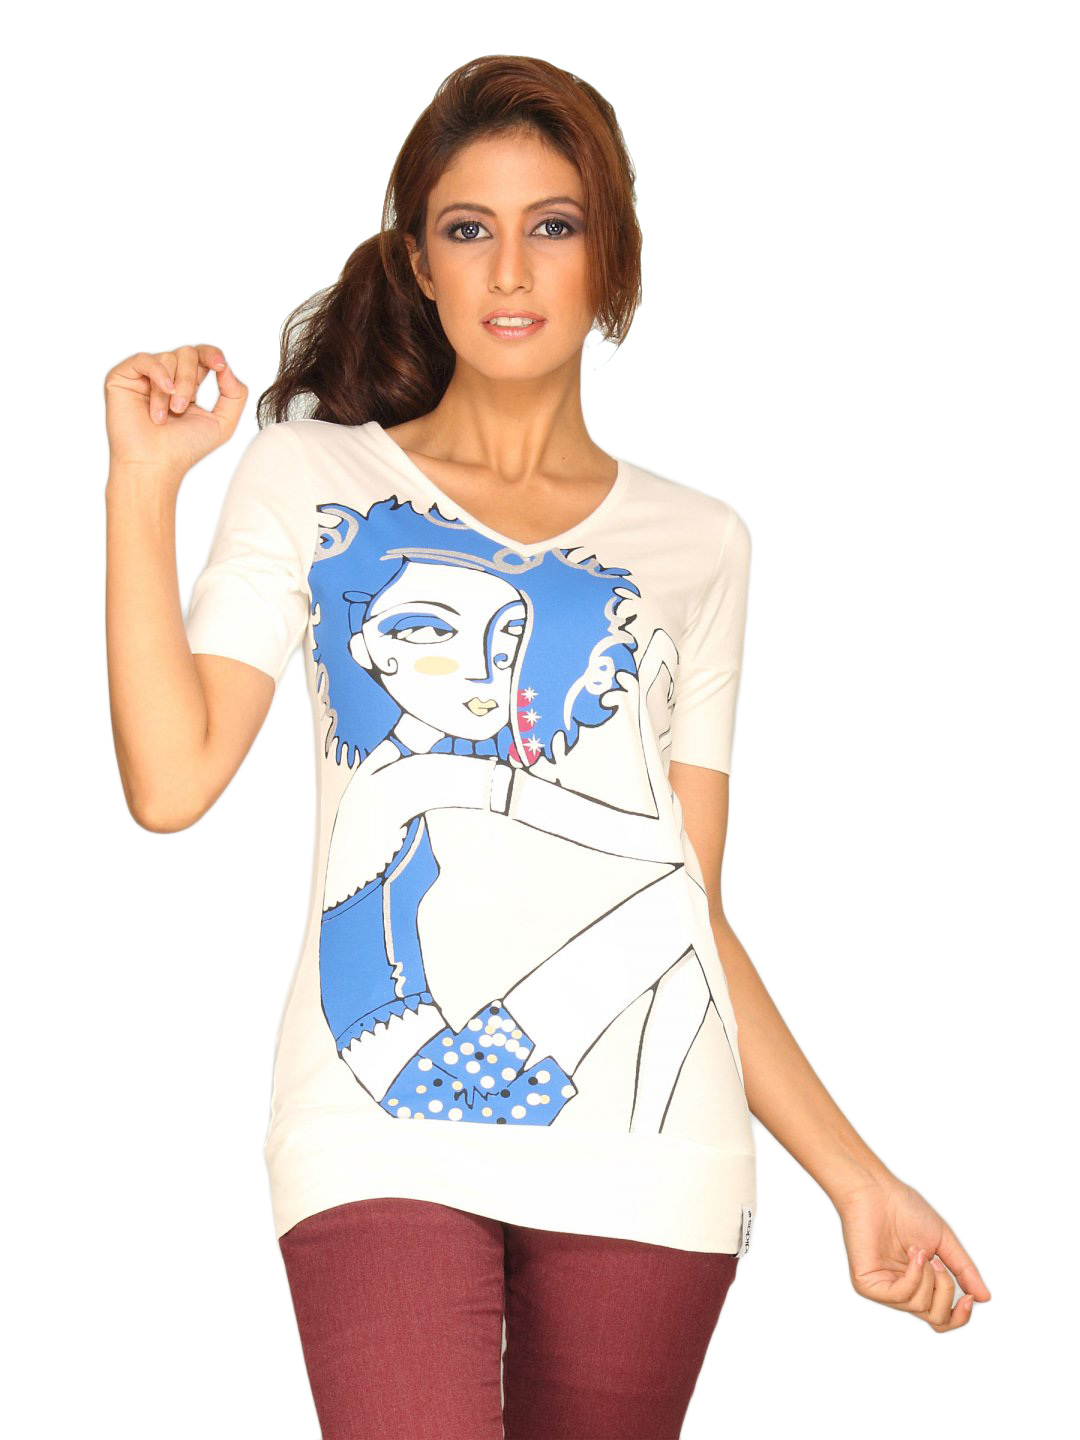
ADIDAS Women's Birds White T-shirt
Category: Apparel / Topwear / Tshirts
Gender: Women
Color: White
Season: Summer 2011
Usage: Casual